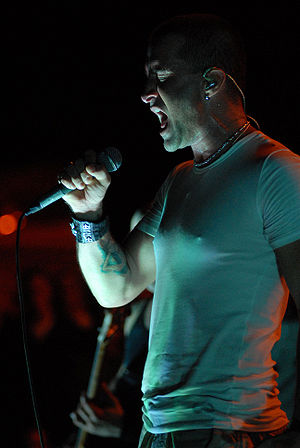
Scott Stapp
Stapp i 2008
Scott Alan Stapp er en amerikansk sanger, sangskriver og musiker, kendt som forsanger og tekstforfatter i bandet Creed, som stiftende medlem. Hans debut soloalbum, The Great Divide, blev udgivet i 2005. Hans andet album, Proof of Life, blev udgivet den 5. november 2013.